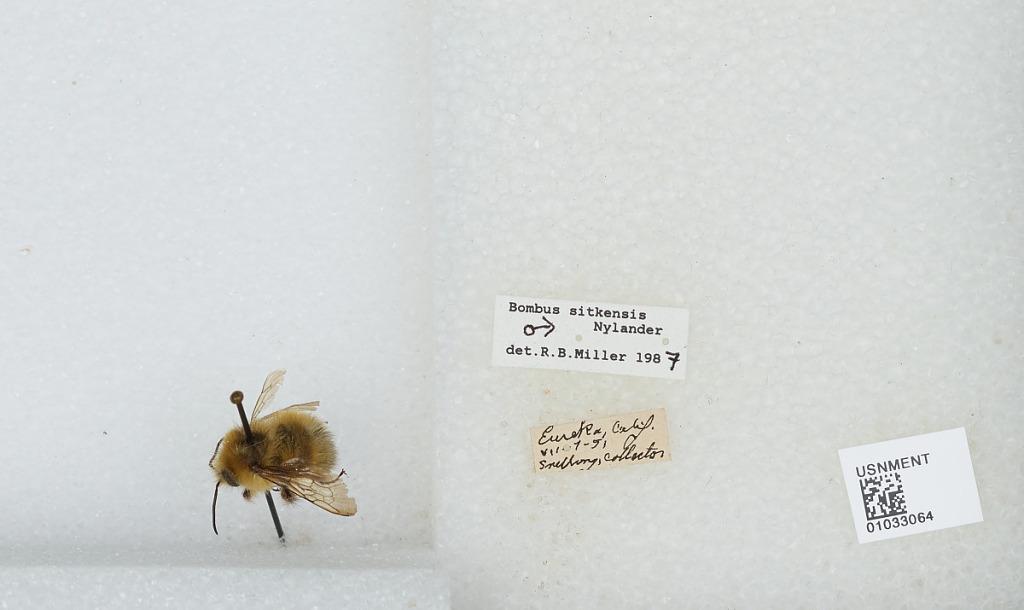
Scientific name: Bombus (Pyrobombus) sitkensis Nylander
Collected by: Snelling
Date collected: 1951-7-7
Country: United States
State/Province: California
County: Humboldt
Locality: Eureka
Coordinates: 40.8019, -124.164
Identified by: Miller, R. B.